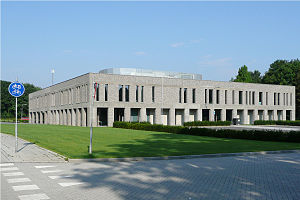
Stein (Limburg) / Galleri
Stein er en kommune og en by, beliggende i den sydlige provins Limburg i Nederlandene. Kommunens areal er på 22,77 km², og indbyggertallet er på 25.056 pr. 1. april 2016. Det højeste punkt ligger 61 meter over havets overflade.